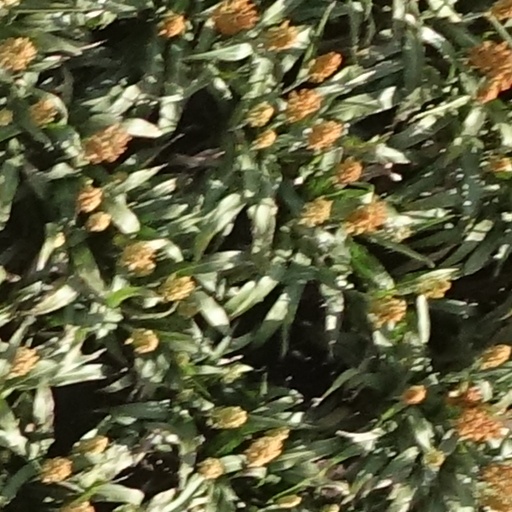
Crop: sorghum